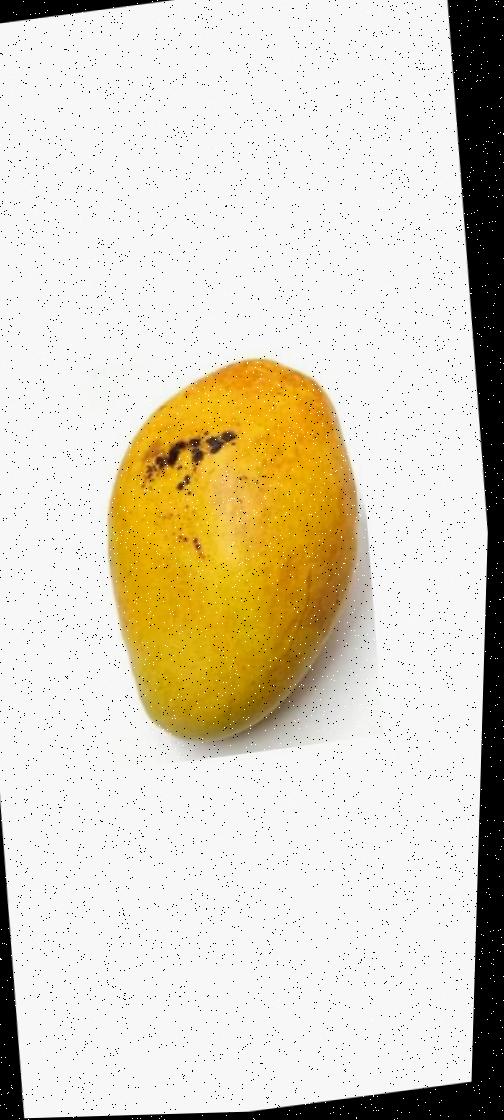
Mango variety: Bari-11